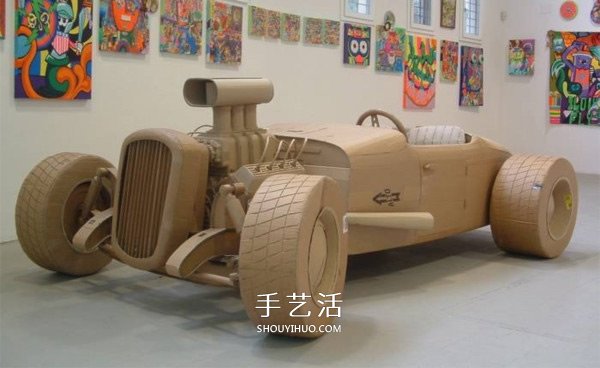
Label: cardboard